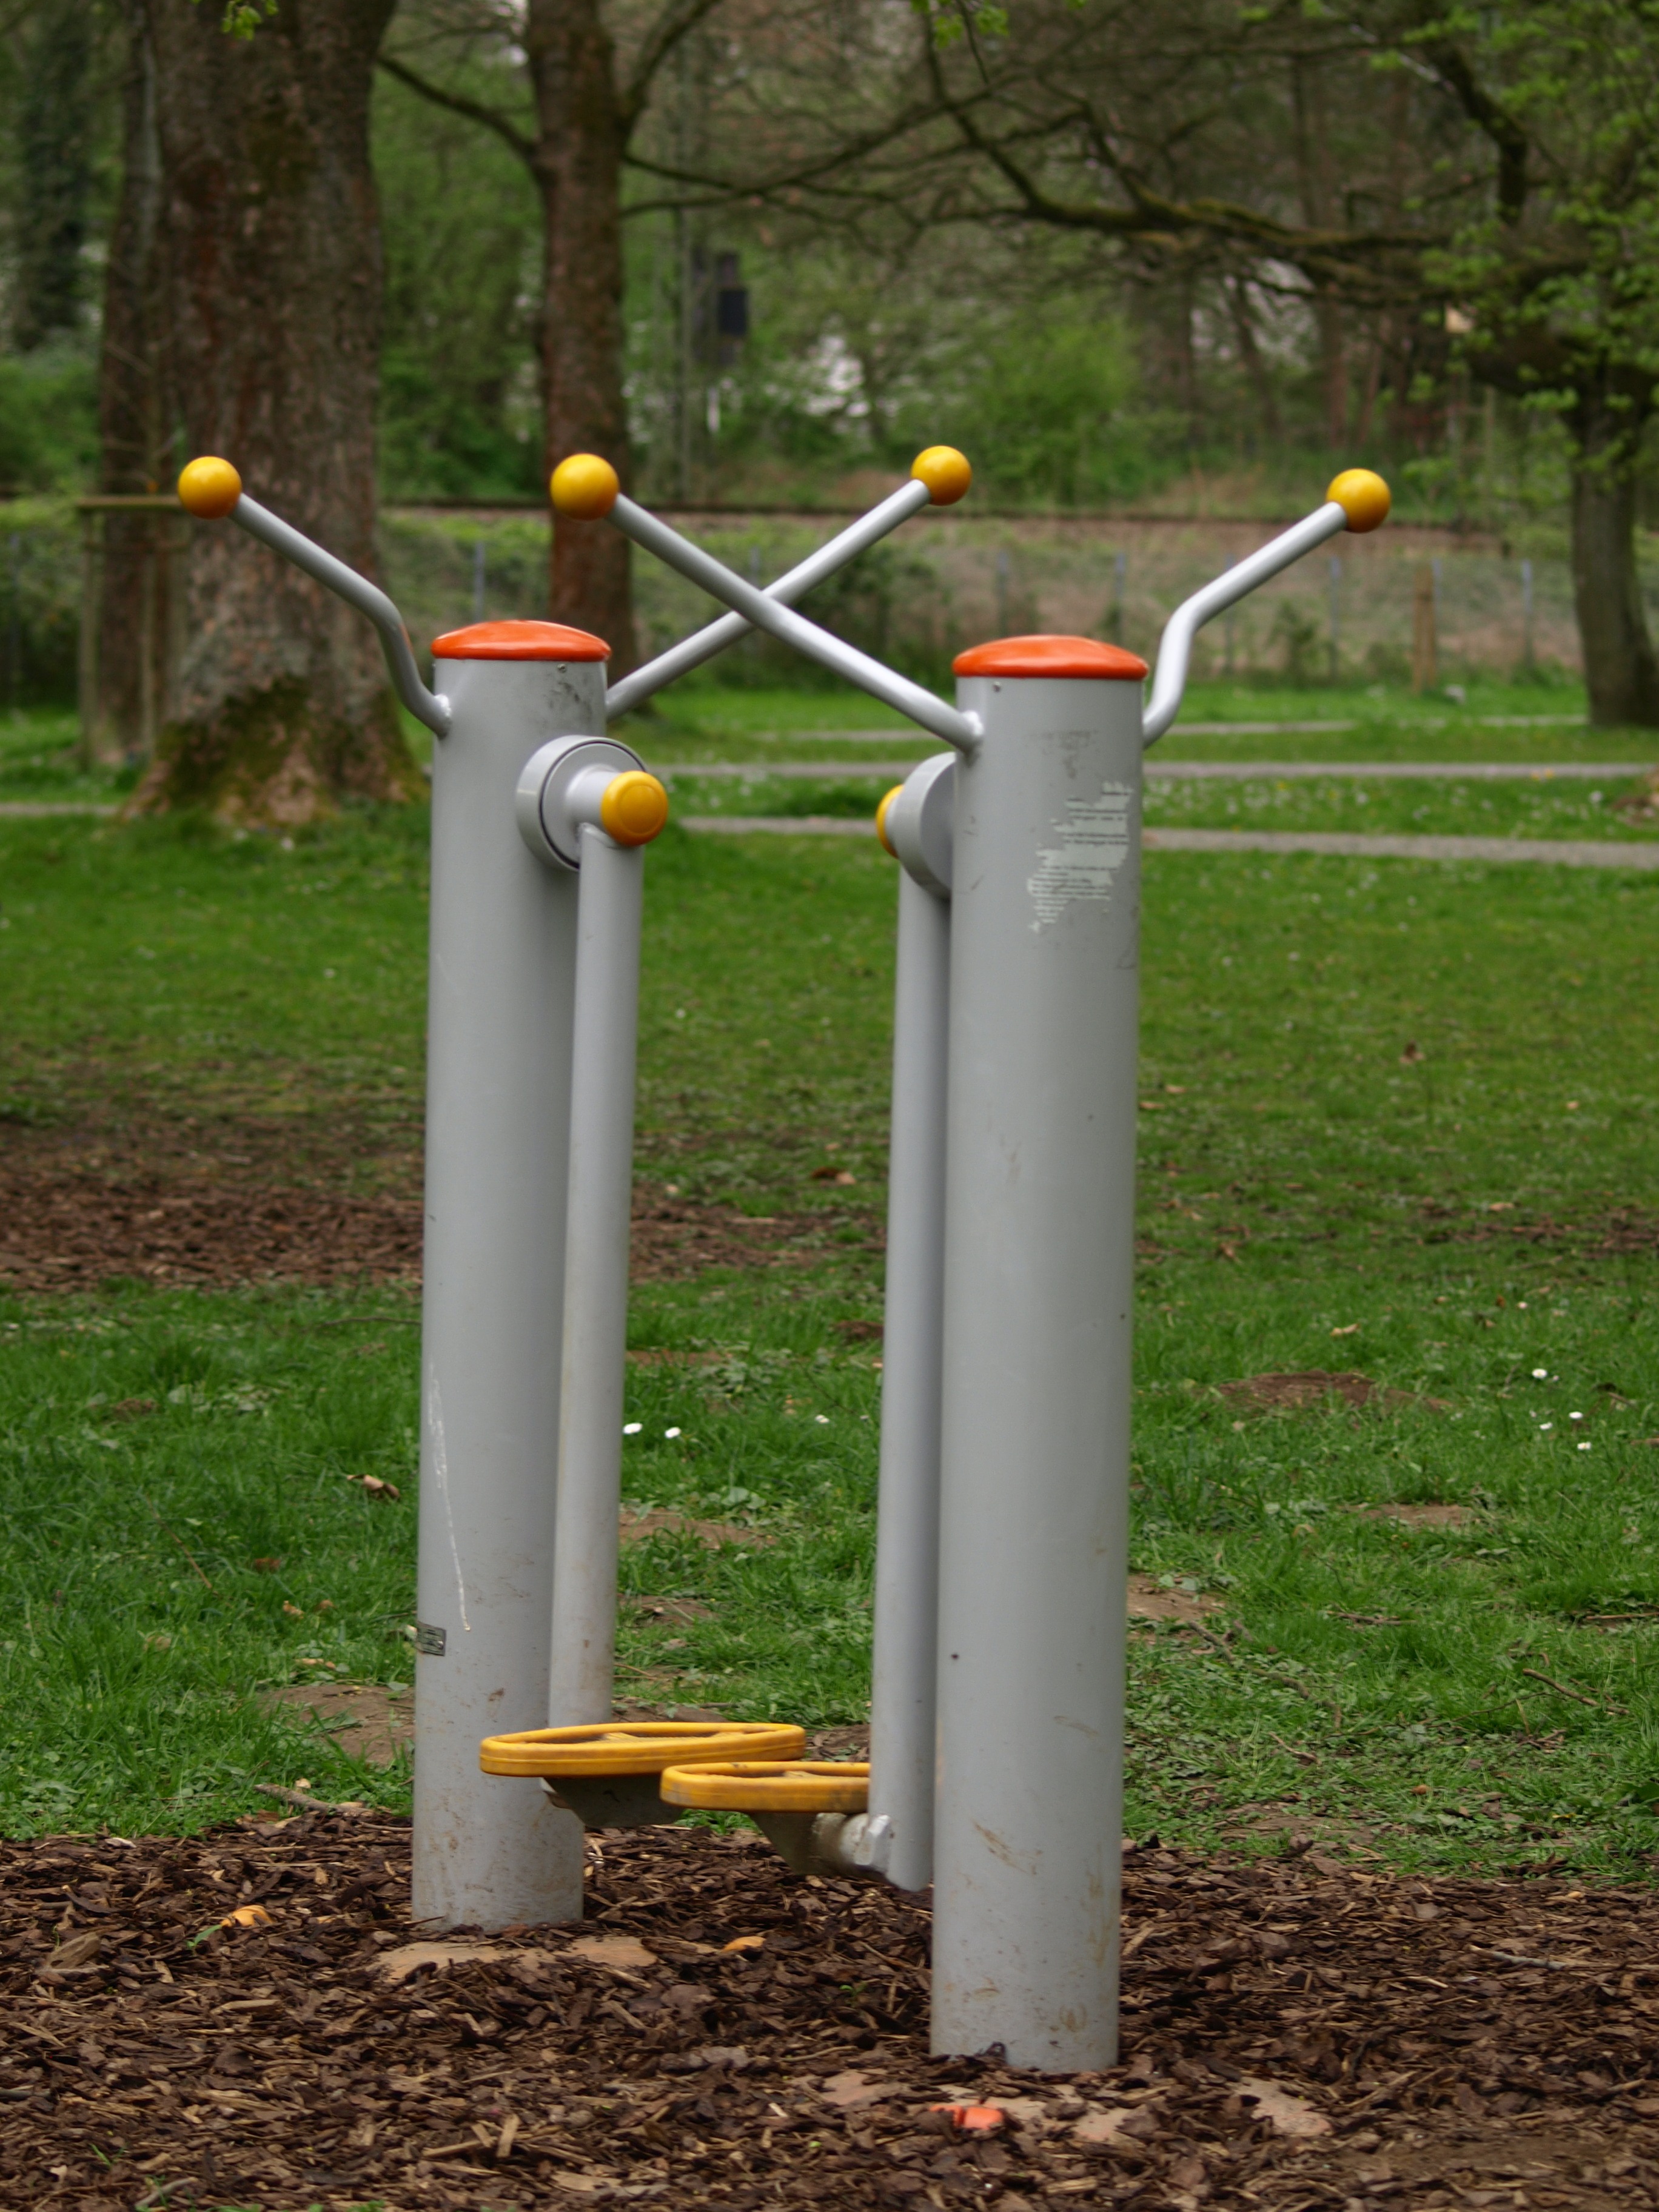
outdoor, structure, sport, column, leisure, lighting, swing, sports equipment, outdoor structure